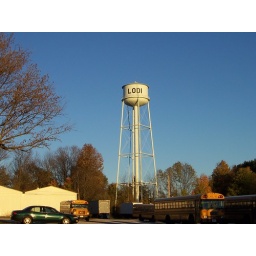
Old water tower in Lodi, Ohio, Medina county.